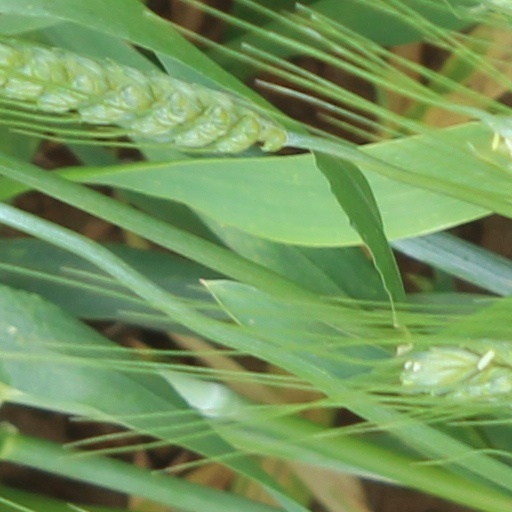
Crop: wheat